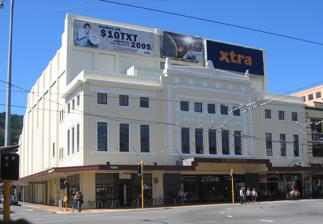
Building: Embassy Theatre, Wellington
Country: New Zealand
Year built: 1924
Cinema in Wellington, New Zealand This article is about the cinema in Wellington. For other uses, see Embassy Theatre . The Embassy Theatre The Embassy in 2005 Former names De Luxe Cinema General information Type Cinema Location 9-11 Kent Terrace, Wellington , New Zealand Coordinates 41°17′39″S 174°47′03″E / 41.294277°S 174.784066°E / -41.294277; 174.784066 Current tenants Event Cinemas Completed 31 October 1924 Owner Wellington City Council Technical details Floor count 4 Design and construction Architect(s) Llewelyn Williams Main contractor A W. Williamson of Christchurch Heritage New Zealand – Category 1 Designated 7-Dec-2001 Reference no. 7500 The Embassy Theatre is a cinema in Wellington , New Zealand, located at the Eastern end of Courtenay Place in the shadow of Mount Victoria . Originally built in 1924, the building has undergone a series of remodellings and changes in ownership. It is currently owned by the Wellington City Council and temporarily administered by the Embassy Theatre Trust. Management rights were sold to SKYCITY Cinemas in October 2005, and is now part of AHL owned Event Cinemas . The building is recognised as a place of historical/cultural significance by Heritage New Zealand and is the only custom-built 1920s cinema still in use in New Zealand. Building history Designed by Llewelyn Williams, the building opened on October, 31st, 1924, operated by De Luxe Theatres. In 1945, the original name of the theatre ("De Luxe") was changed to "The Embassy". Originally seating 1,749, remodels done during the 1960s - including installation of a 70 mm screen , proscenium , and false ceilings reduced seating to 852. Further remodels were undertaken in the early 2000s in advance of the world premiere screening of The Lord of the Rings: The Return of the King . The remodel was underwritten by a $4.5 million ( NZD ) grant provided by the Wellington City Council. Part of the condition of providing this funding was that ownership of the building be given to the Council. In addition to strengthening the building against the city's many earthquakes , renovations also included an update to the interior to bring it more in keeping with the original theatre design. Building features The bathrooms inside the Embassy Theatre Designed in the classical style , the interior of the Embassy Theatre includes a marble staircase with brass fittings, tiled walls and floors, and dark wooden fixtures. Many of the furnishings reflect the overall style, which even carries into the design of the restrooms, which mirror the tiling with and dark wooden fixtures found elsewhere in the theatre. The theatre has three screens, the largest of which is thought to be one of the largest in the Southern Hemisphere . Other amenities include a snack bar and Blondini's Cafe and Jazz Lounge, which provides a wide selection of food and drink options in addition hosting live jazz music . The ground floor also contains the Black Sparrow cocktail bar and two smaller cinemas. Hosted world premieres When the Theatre hosts film premieres, it is often adorned with film-related sculptures The theatre was thrust into the international cinematic limelight when it hosted the world premiere of The Lord of the Rings: The Return of the King on December 1, 2003. Nearly 120,000 people lined the red carpet along Courtenay Place to watch the procession of actors and filmmakers as they made their way into the theatre for the screening. The theatre also hosted the Australasian premieres of The Fellowship of the Ring and The Two Towers . The theatre held a red carpet screening of Peter Jackson 's King Kong in 2005 and the 2012 world premiere of The Hobbit: An Unexpected Journey . Other events The Embassy Theatre also takes part in the New Zealand International Arts Festival as well as the New Zealand International Film Festival . References